Nikki Yanofsky

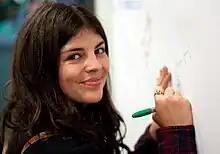
Yanofsky autographing a wall at KPLU-FM in October 2010

Yanofsky began her professional singing career by performing at the 2006 Montreal International Jazz Festival. Only 12 at the time, this performance made her the youngest performer ever to headline at the festival. She has returned each year since, including a special outdoor performance for the festival's 30th Anniversary in 2009 and a performance with l'Orchestre Métropolitain in 2011. Her other Canadian festival performances include Toronto (Luminato and Downtown), Ottawa (Jazz and Blues), Vancouver, Victoria, Quebec, Edmonton, Saskatoon, and Fredericton. Her international festival appearances include two visits to The Jamaica Jazz and Blues Festival, several European festivals including the North Sea Jazz Festival and the Montreux Jazz Festival as well as the Ginza International Jazz Festival in Japan at Kabuki-za.